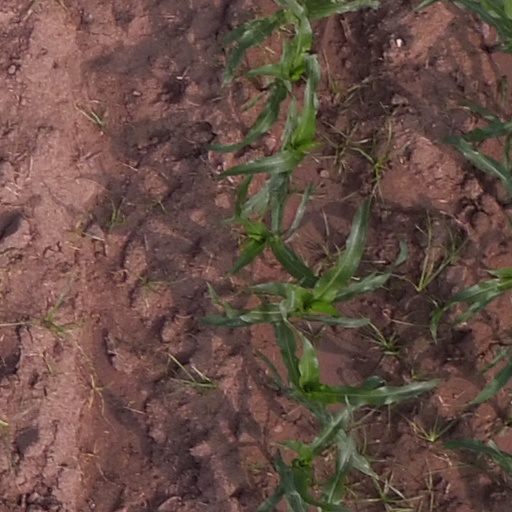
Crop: maize; corn